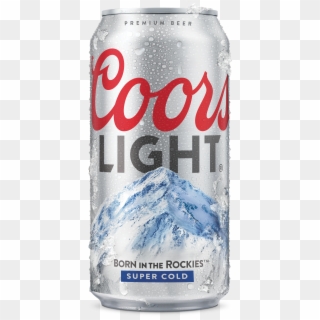
Label: metal